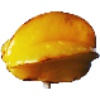
Label: Carambula 1